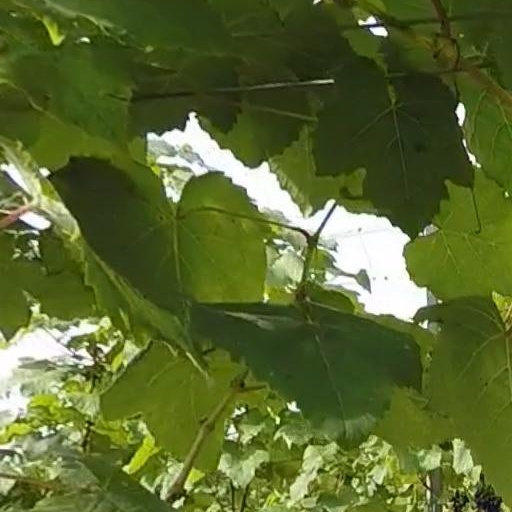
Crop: grape